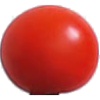
Label: Tomato Cherry Red 1